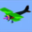
Label: airplane